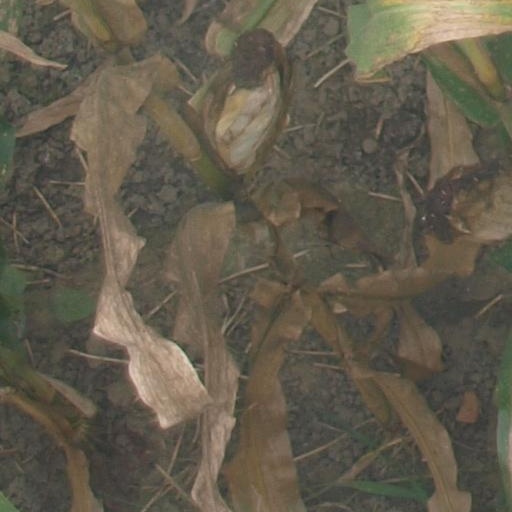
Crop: maize; corn